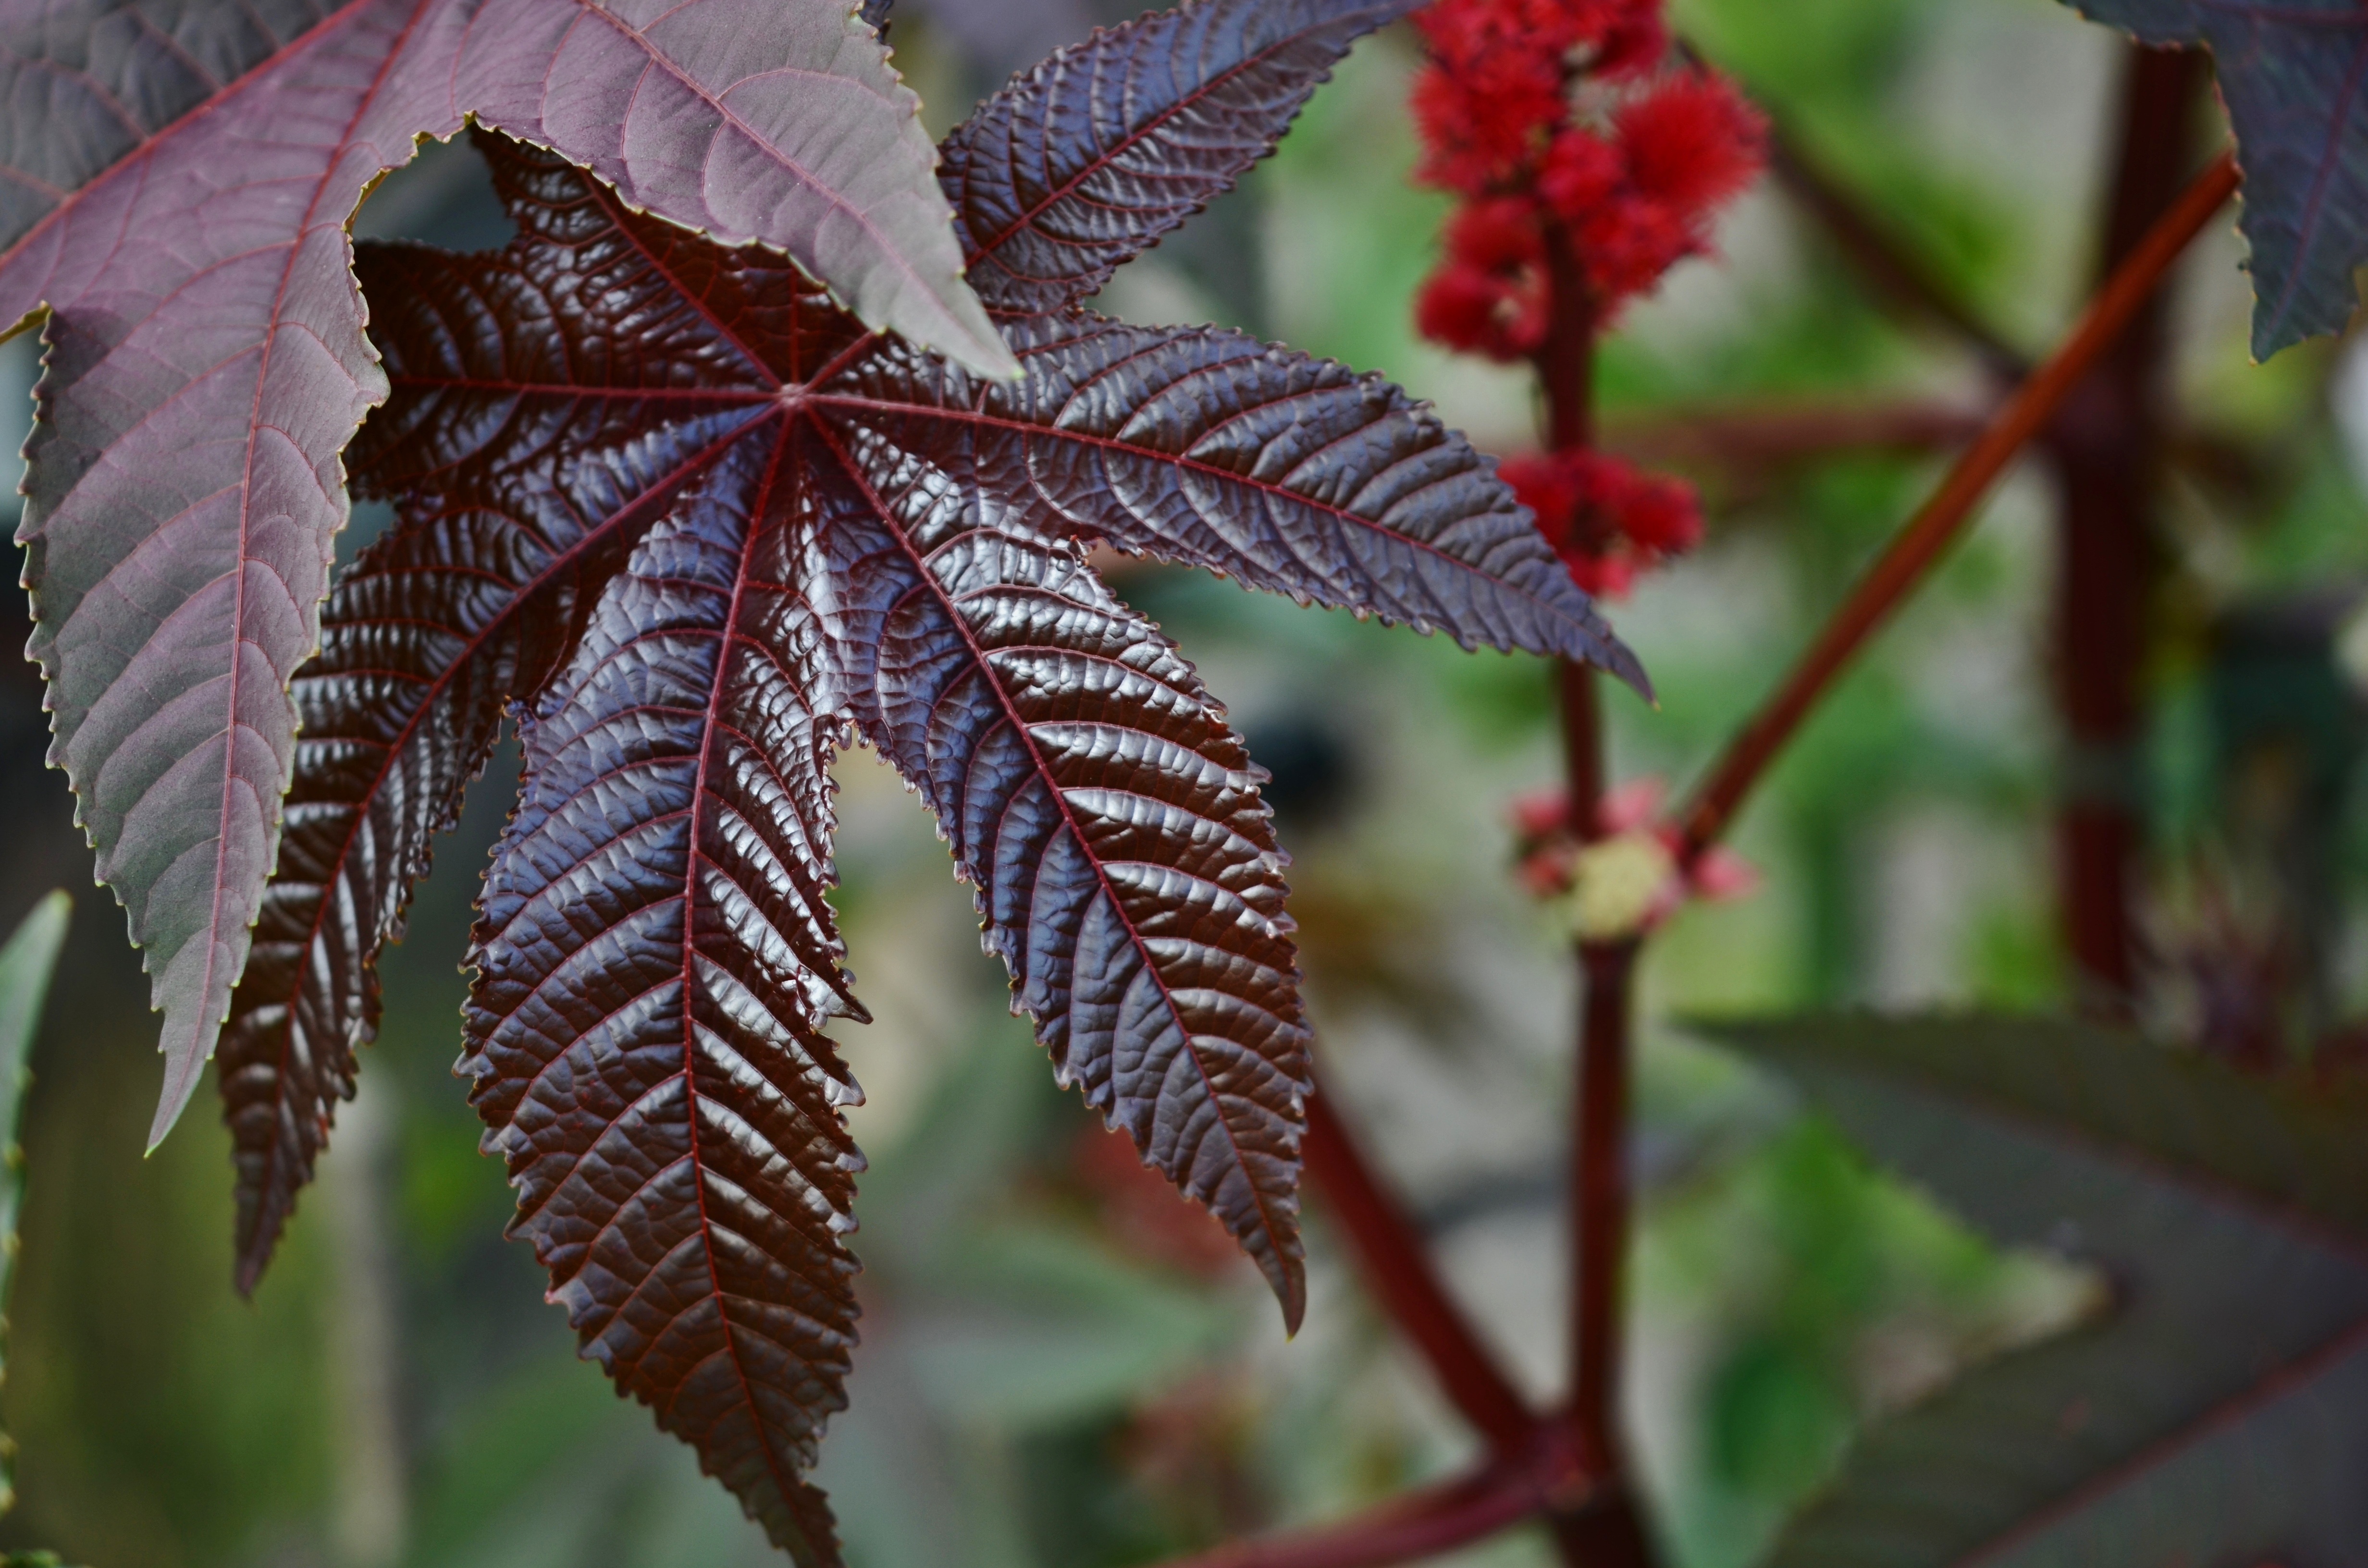
tree, nature, branch, plant, leaf, flower, frost, summer, green, macro, natural, autumn, botany, garden, flora, season, shrub, macro photography, flowering plant, plant stem, woody plant, land plant, arecales